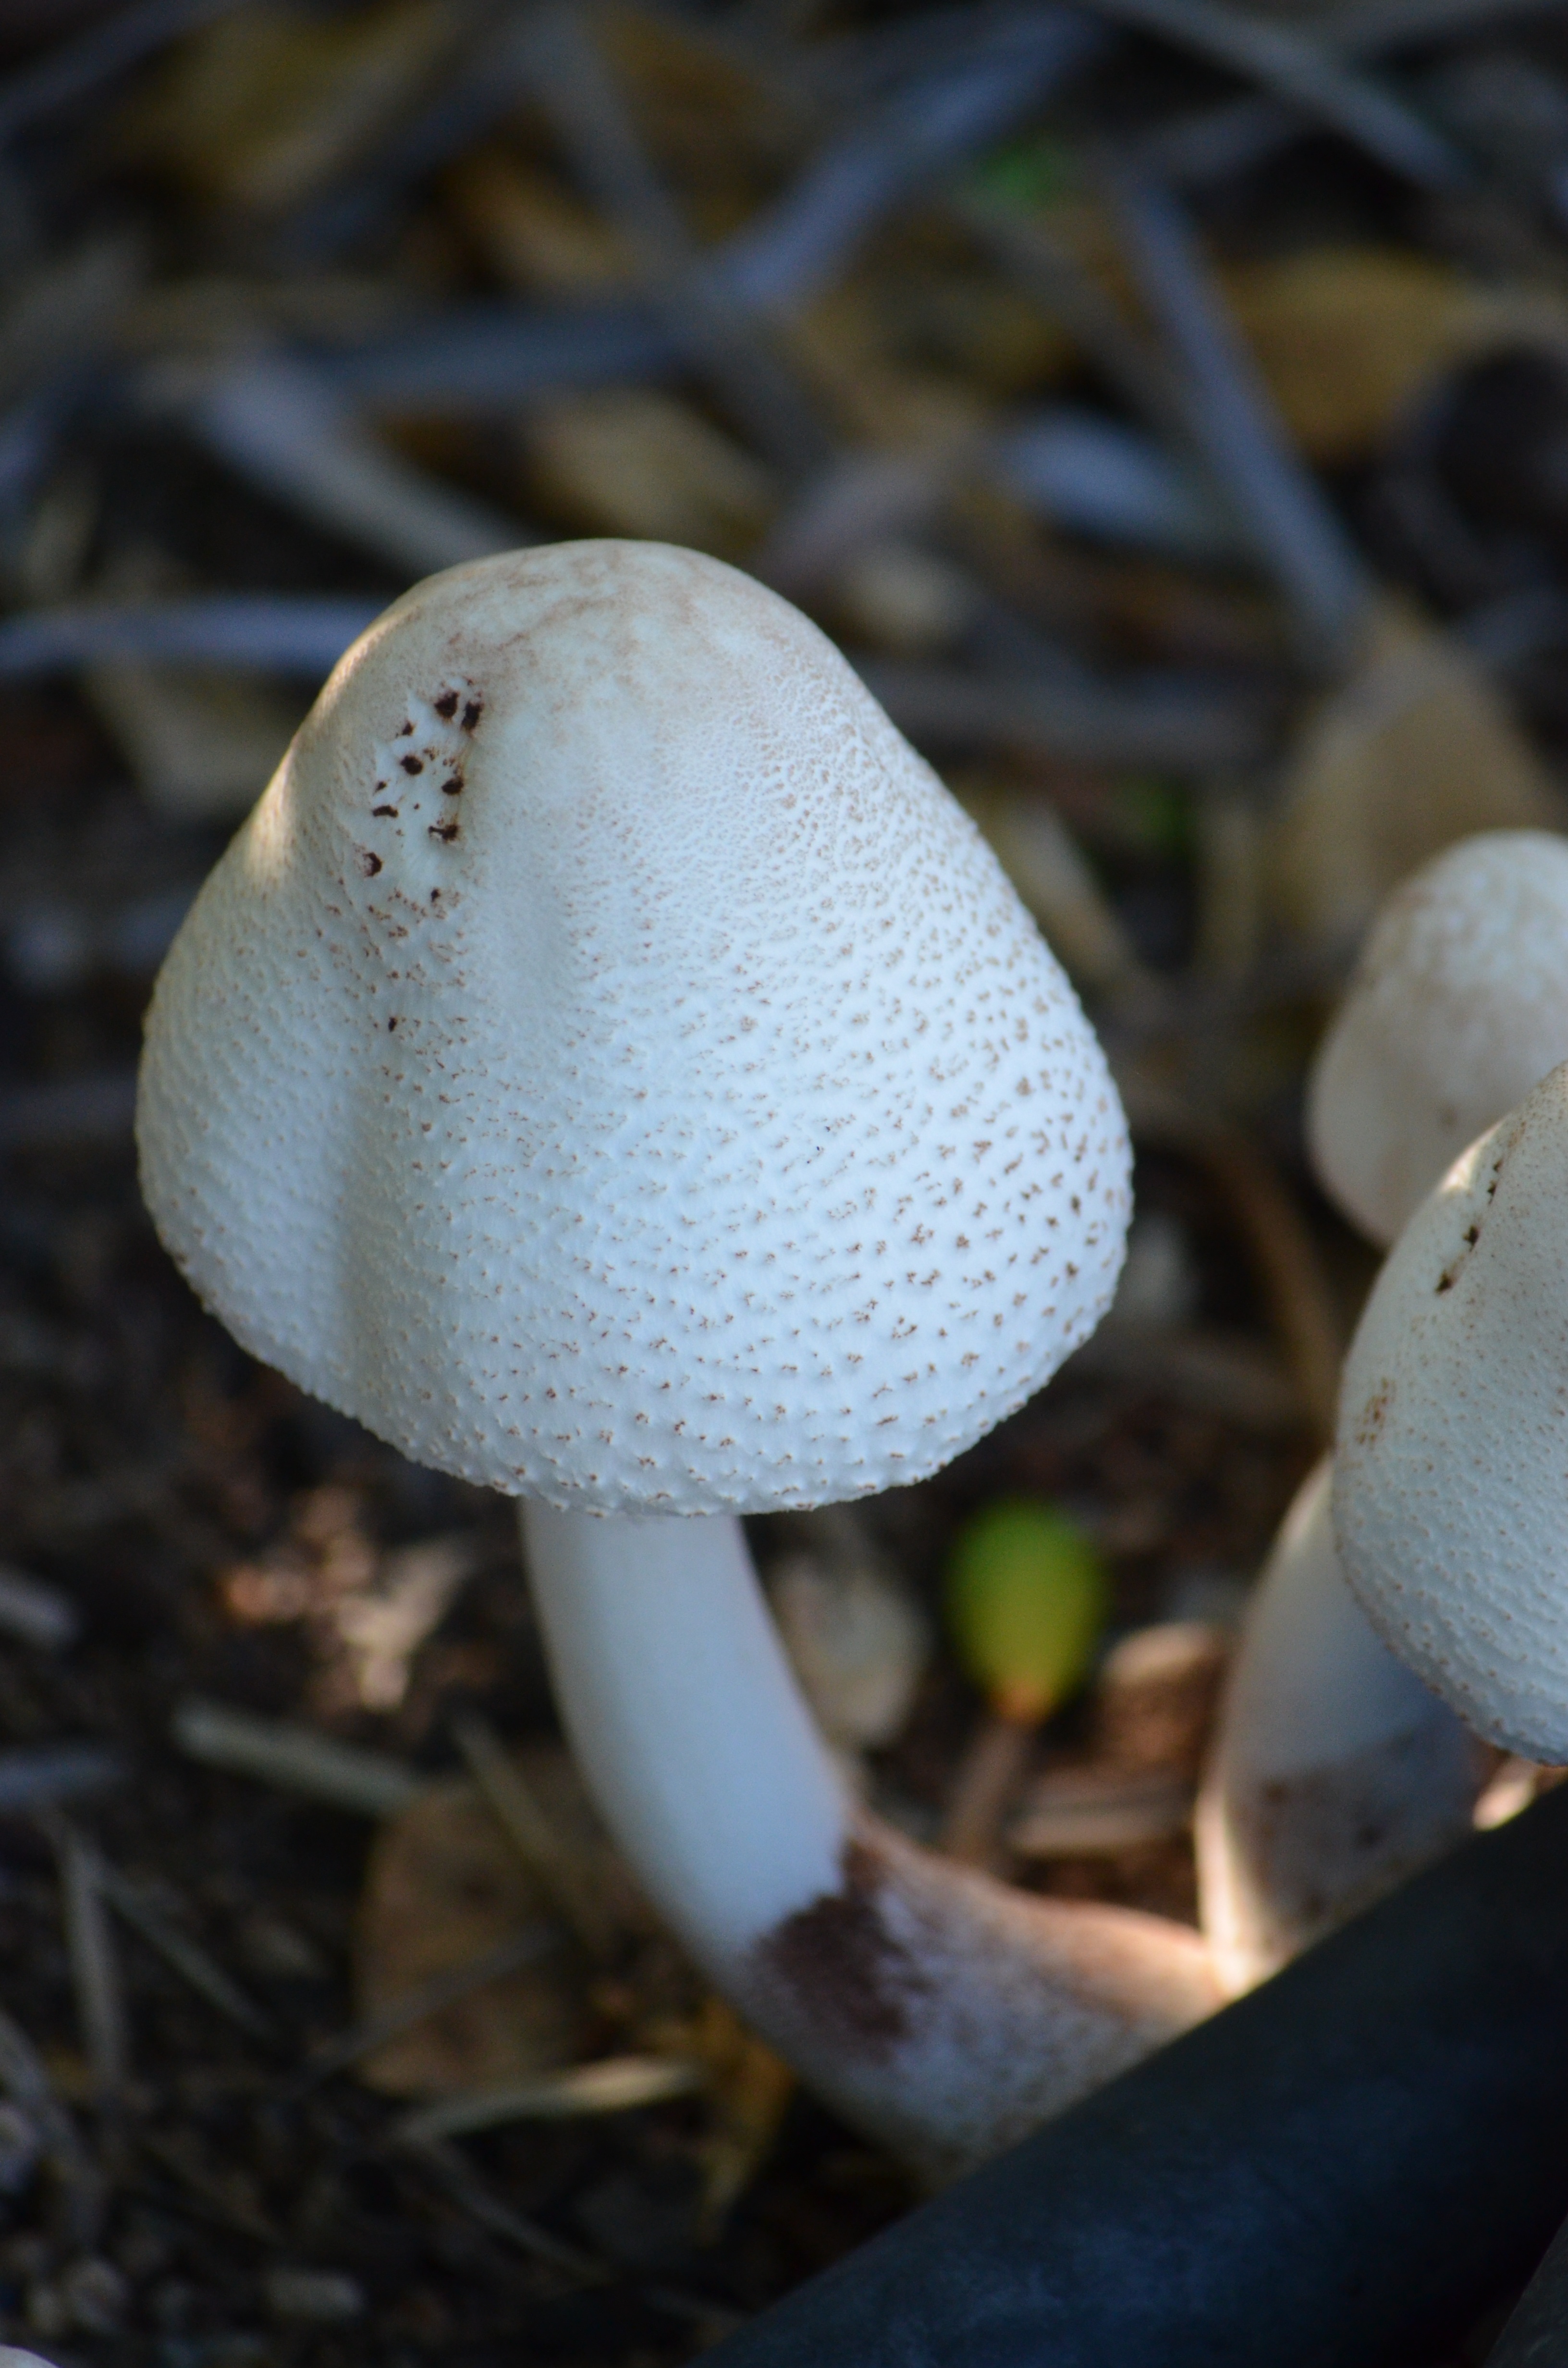
nature, plant, white, flower, wild, macro, botany, mushroom, healthy, flora, delicious, close up, fungus, fungi, mushrooms, raw, agaric, bolete, agaricus, macro photography, oyster mushroom, edible mushroom, agaricomycetes, agaricaceae, champignon mushroom, penny bun, pleurotus eryngii